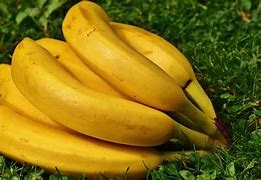
Label: banana